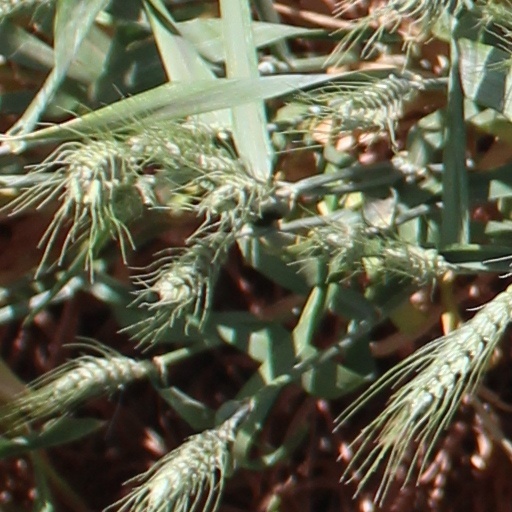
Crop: wheat